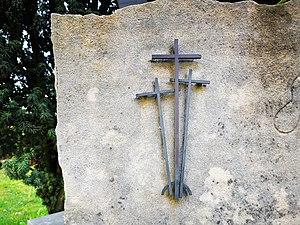
Luxembourg-Gasperich. Le Monument de la déportation civile et militaire, les 3 croix.